Music of Tanzania

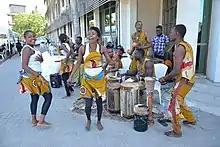
Tanzanian Ngoma group

Ngoma "(Bantu, meaning dance, drum, and celebration)" is an East and Southern African style of music, dance, and instruments, however in Tanzania, and other Swahili areas, also refers to events such as celebrations, rituals, or significant event in life such as giving birth or the passing of a loved one. The traditional forms of ngoma dancing prominently feature movements of the hips. It also features a large variety of instruments used, but most notable is the use of drums, specifically those that take the name from the style, ngoma drums. In some other cases, there may only be singing and dancing with no instruments used, such as the Maasai dances of Ambrokoi or the Wangoni dance of Ligihu. These are usually dances of jumping and stomping, providing the rhythms, and lots of singing.